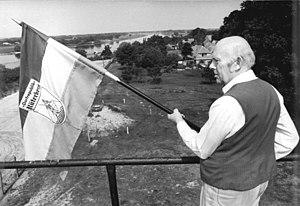
Rüterberg est un quartier de la ville de Dömitz, dans le sud-ouest du Mecklembourg, en Allemagne. L'ancienne commune est connue pour avoir établi une "République villageoise de Rüteberg" en 1989.